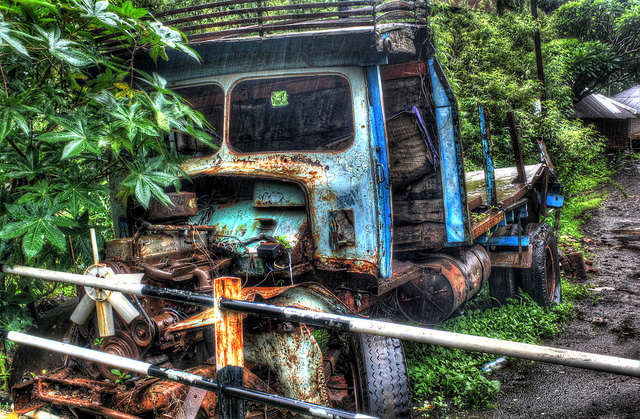
user: Given an image and a question. Answer the question in a short answer. Question: Is this a new or old vehicle? Short Answer:
assistant: old